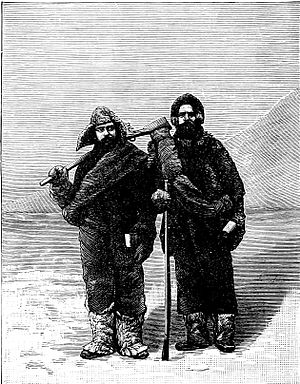
Jeannette-ekspeditionen / Lena Delta / Melville, Nindemann, Noros
Nindemann og Noros.
"Jeannette-ekspeditionen fra 1879-81, officielt den amerikanske arktiske ekspedition, var et forsøg ledet af George W. De Long på at nå Nordpolen ved at forsøge en banebrydende ny rute fra Stillehavet gennem Beringstrædet. Forudsætningen var, at en tempereret strøm, Kuro Siwo, strømmede nordover ind i strædet, hvilket gav en adgang til et åbent polarhav og dermed til polen. Denne teori viste sig illusorisk; ekspeditionens skib, USS ""Jeannette"" og dets besætning på 33 mand, blev fanget af is og drev i næsten to år, før hun blev knust og sank nord for den sibiriske kyst. De Long førte derefter sine 32 mænd på en farlig rejse med slæde, trækkende Jeannettes hvalbåd og to kuttere og skiftede til sidst til disse små både for at sejle til Lena-deltaet i Sibirien. Under denne rejse, og i de efterfølgende uger med vandring i Sibirien før redningen, døde 20 af skibets mandskab, herunder De Long.